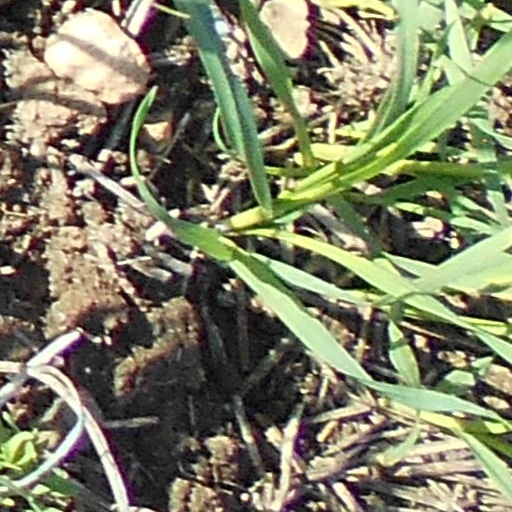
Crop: wheat